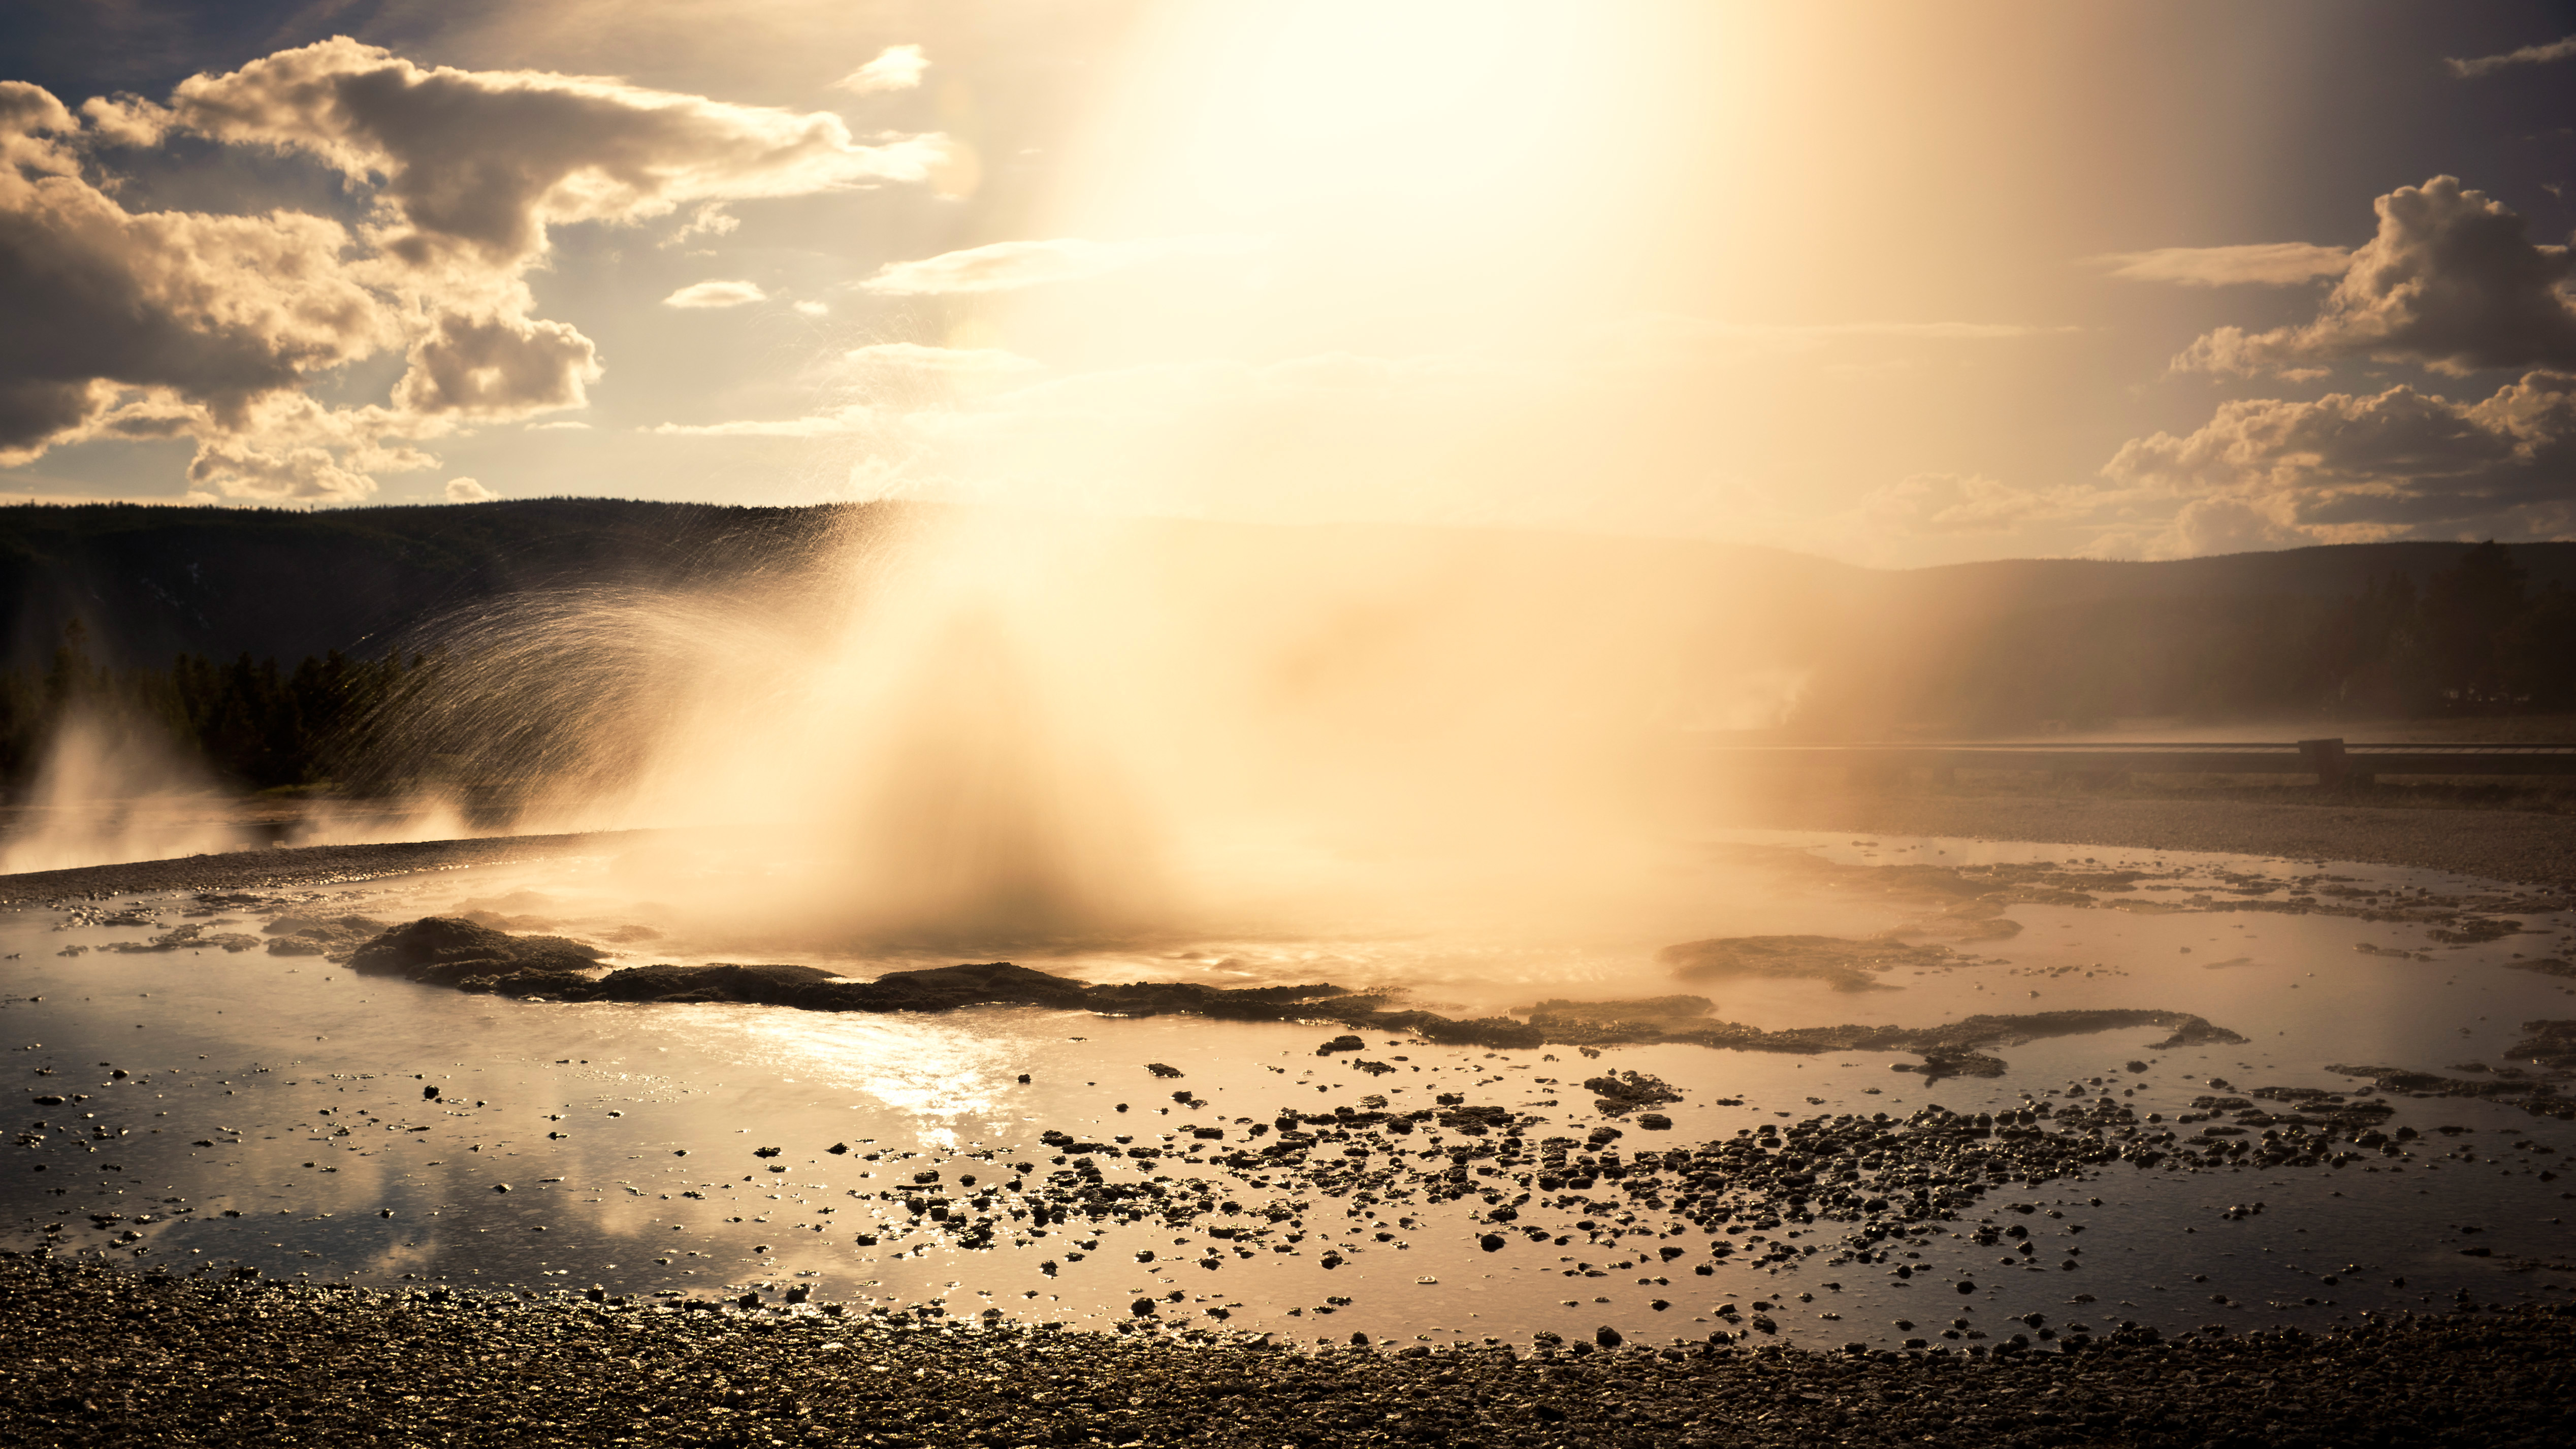
beach, sea, coast, nature, sand, rock, ocean, horizon, cloud, sky, sun, sunrise, sunset, mist, sunlight, morning, wave, dawn, atmosphere, dusk, evening, reflection, body of water, atmospheric phenomenon, wind wave